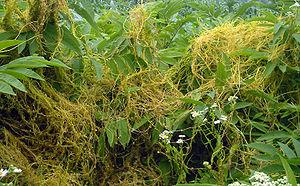
La Cuscute d'Europe ou Grande Cuscute est une espèce de plantes grimpantes parasites de la famille des Cuscutacées selon la classification classique de Cronquist, originaire d'Europe.